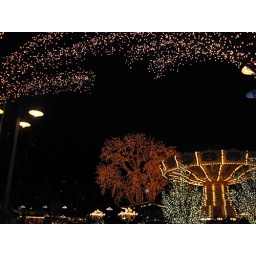
Dark &light golden trees by the swing ride from under light vave